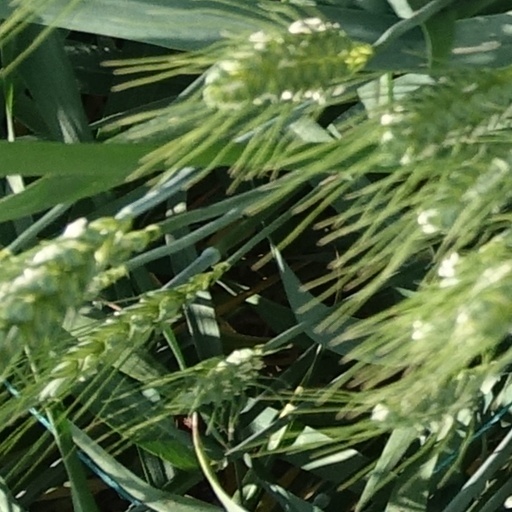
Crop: wheat